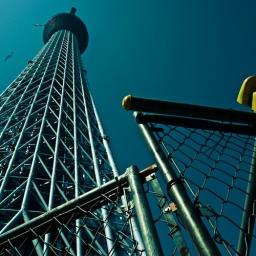
The sky tree is now the tallest structure in Japan, and it isn't even finished being built.